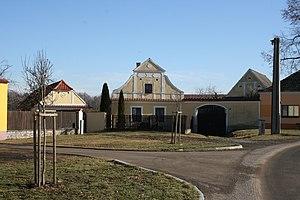
Borkovice est une commune du district de Tábor, dans la région de Bohême-du-Sud, en République tchèque. Sa population s'élevait à 230 habitants en 2017.